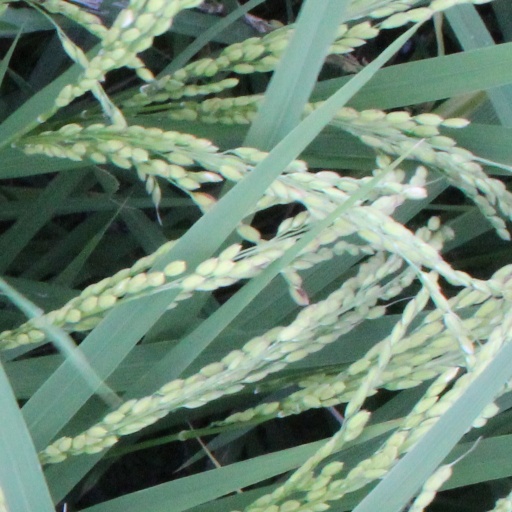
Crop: rice